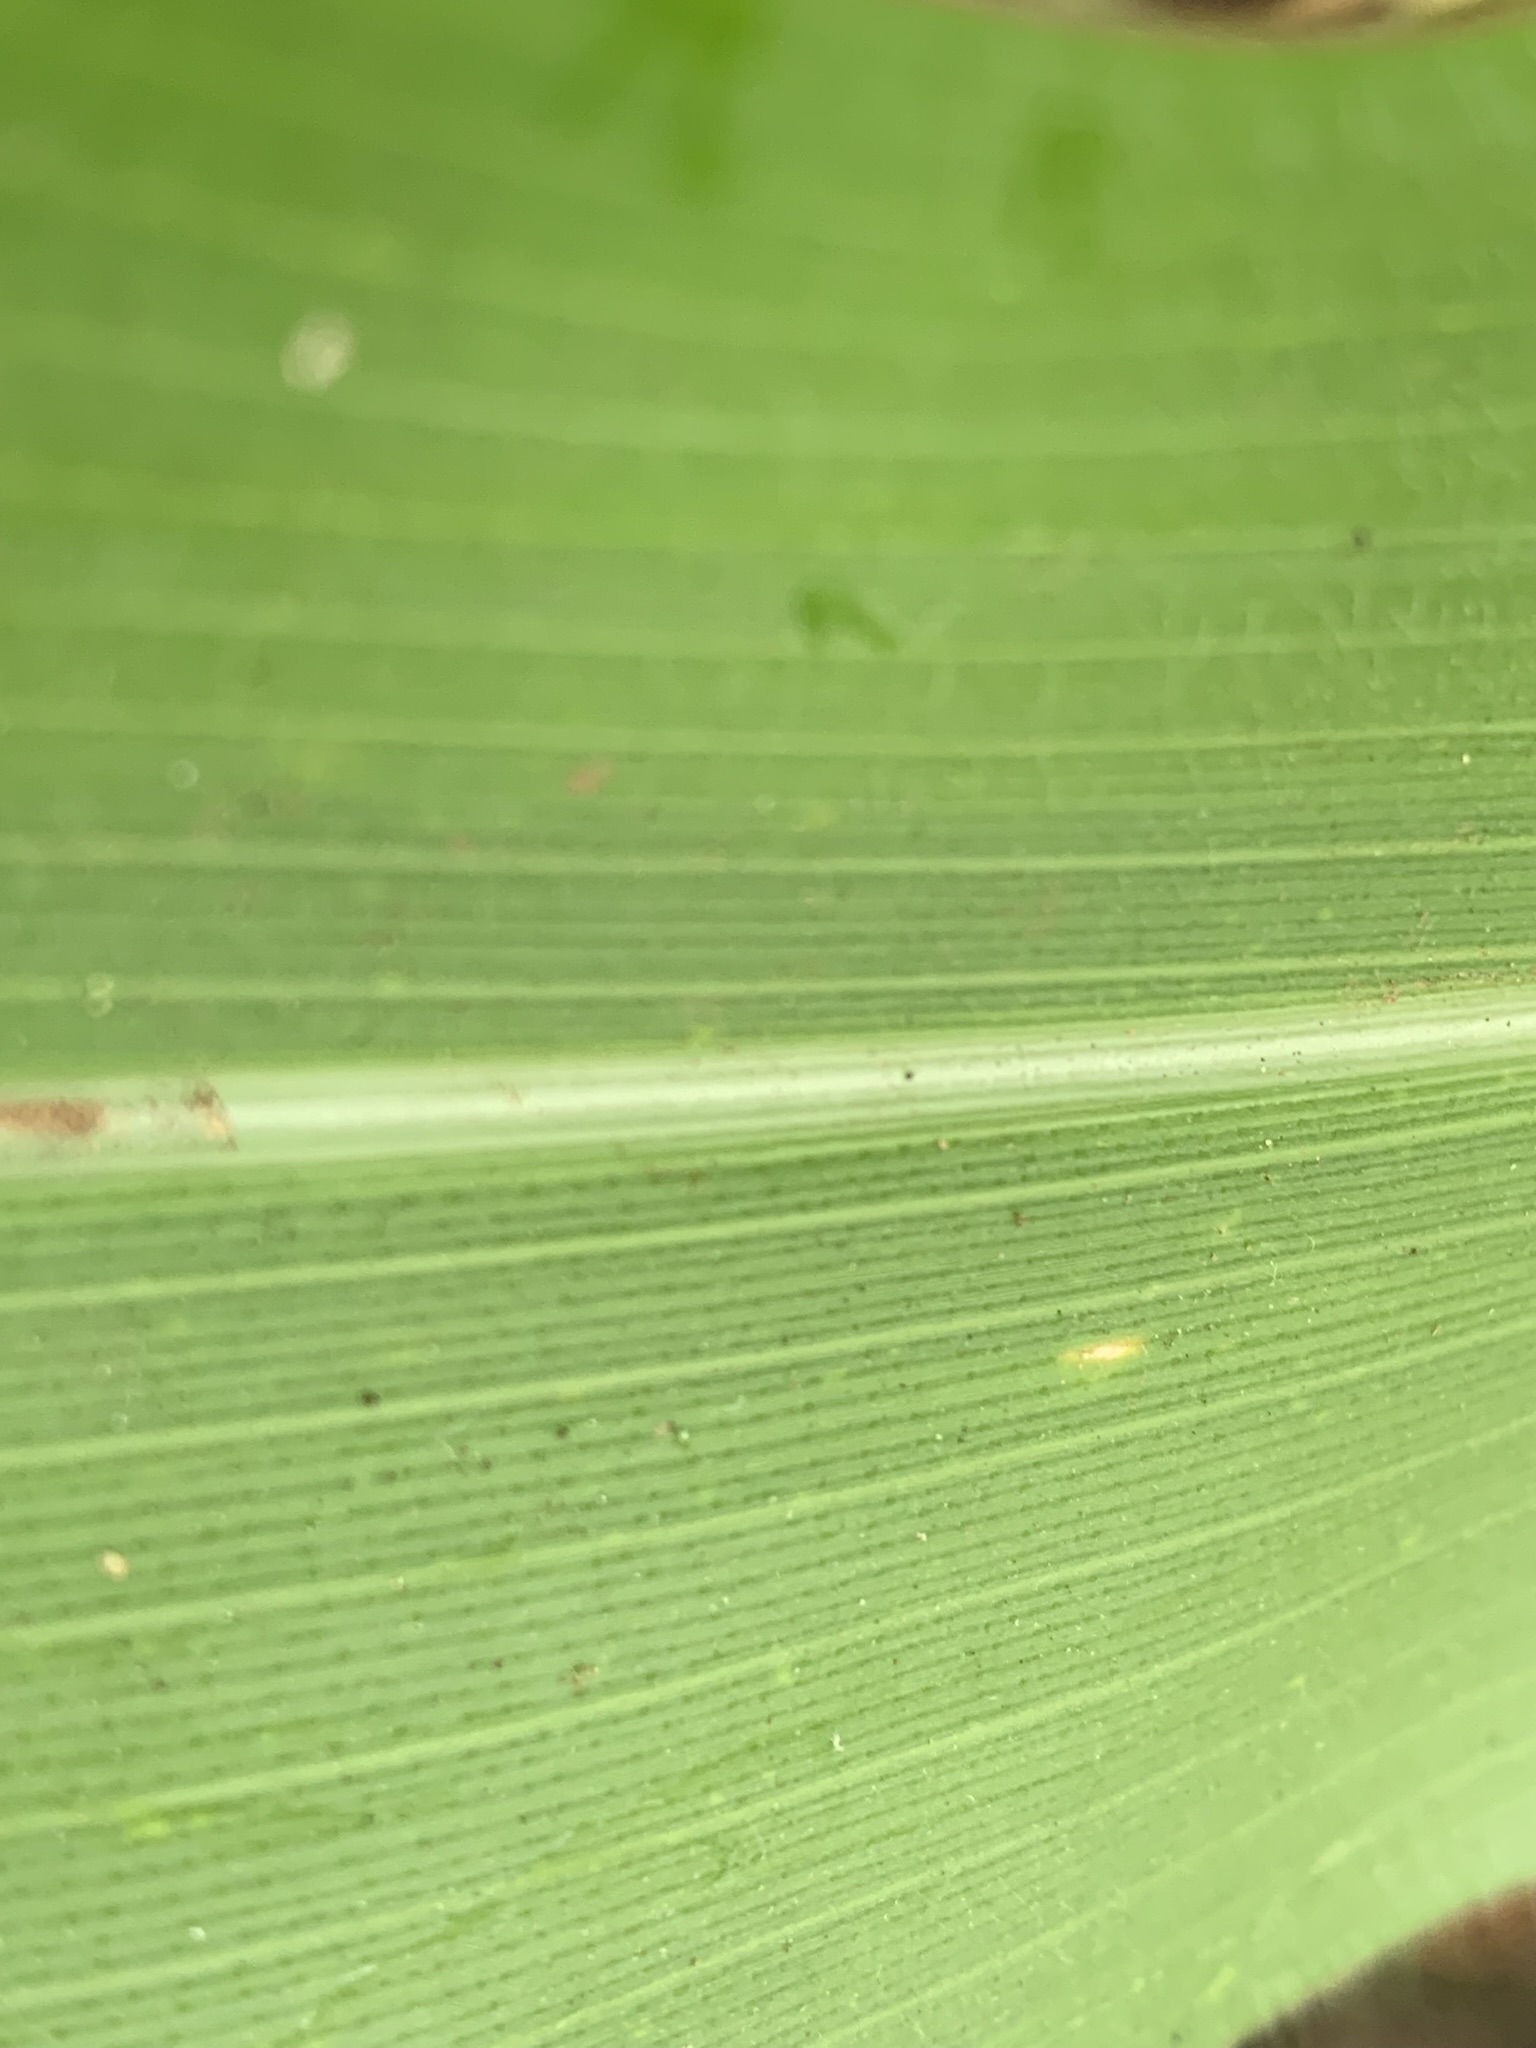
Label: Healthy